Bülkau

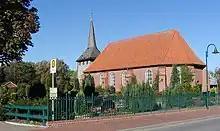
Lutheran "St. John the Baptist Church" in Bülkau.

Bülkau belonged to the Prince-Archbishopric of Bremen, a territory of imperial immediacy established in 1180. In the mid-16th century Bülkau adopted Lutheranism. During the Catholic Leaguist occupation under Johan 't Serclaes, Count of Tilly (1628–1630), Bülkau suffered from attempts of re-Catholicisation.